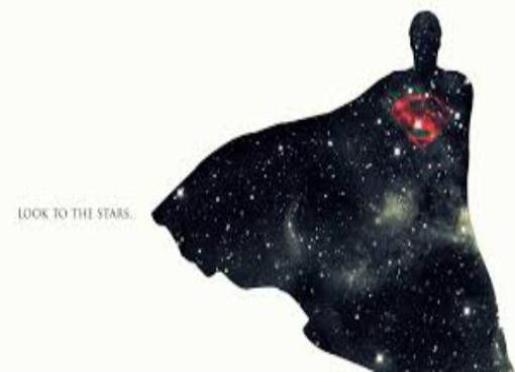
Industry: Leisure